Petter Solberg

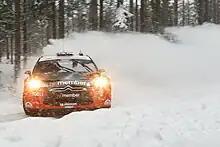

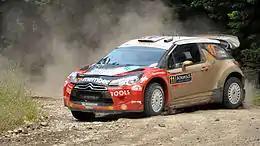

In December 2011, Ford confirmed that Solberg will return to the factory team of Ford in 2012.